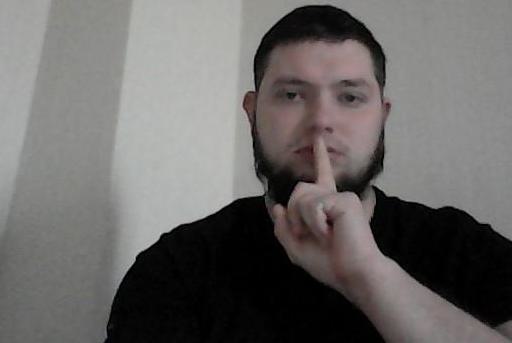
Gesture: mute